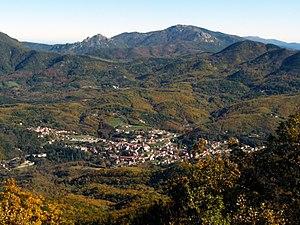
Saint-Laurent de Cerdans vu du Roc Cogull, (Roussillon)
Saint-Laurent-de-Cerdans est une commune française, située dans le département des Pyrénées-Orientales en région Occitanie.